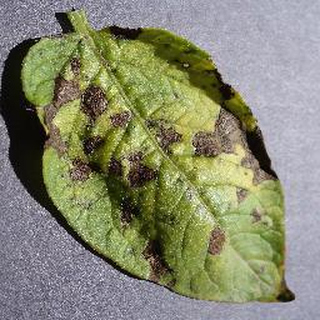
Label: potato_early_blight